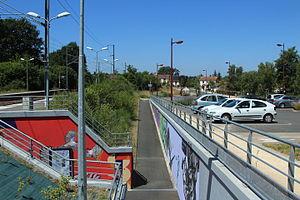
La gare de La Haie-Fouassière, aussi orthographiée « La Haye-Fouassière », est une gare ferroviaire française de la ligne de Nantes-Orléans à Saintes, située sur le territoire de la commune de La Haie-Fouassière, dans le département de la Loire-Atlantique, en région Pays de la Loire. Elle se trouve sur l'un des deux pôles urbanisés de la commune, celui dit de la « Gare-Croix Moriceau », séparé de celui du bourg par environ 300 mètres de terres agricoles.